Dear Zindagi

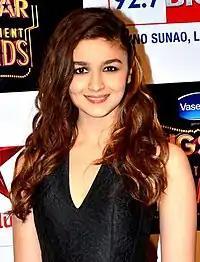
Alia Bhatt (pictured) was eager to work with Shah Rukh Khan in "Dear Zindagi"

In early reports from "India Today", Alia Bhatt and Shah Rukh Khan were announced as leads. Shinde confirmed that the film would not feature a conventional romantic plot between their characters, describing their relationship as one of emotional mentorship rather than romantic entanglement. Khan played Dr. Jehangir “Jug” Khan, a therapist, while Bhatt portrayed Kaira, a budding filmmaker struggling with personal and professional dilemmas. Bhatt expressed enthusiasm about working with Khan for the first time, calling it a significant opportunity in her career.